The Fox Lover

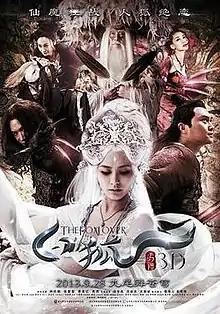

The Fox Lover is a 2013 Chinese film directed by Niu Chaoyang and starring Gillian Chung, Julian Cheung, Kara Hui and Gao Hu. The film is alternatively titled The Fox Seduction in English.